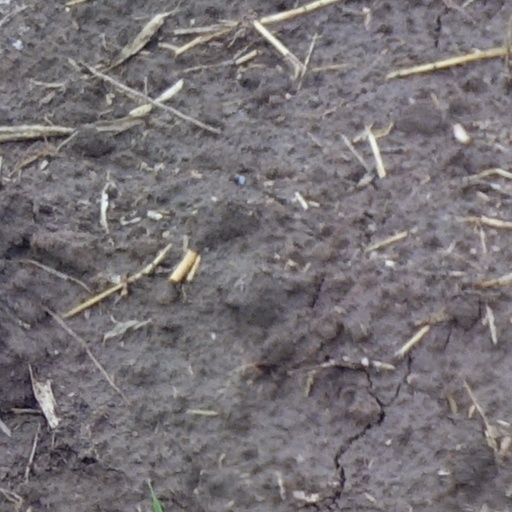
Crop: wheat